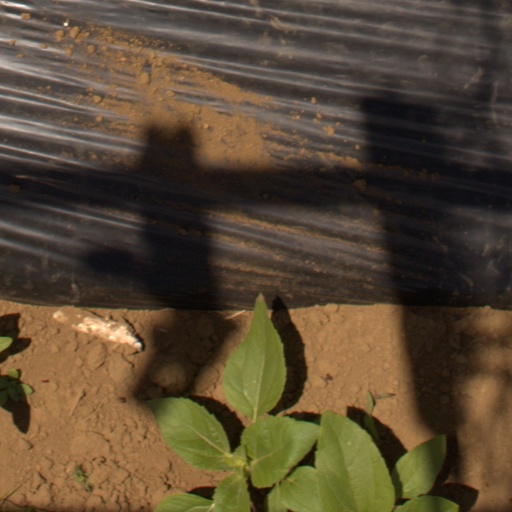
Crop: Jerusalem artichoke